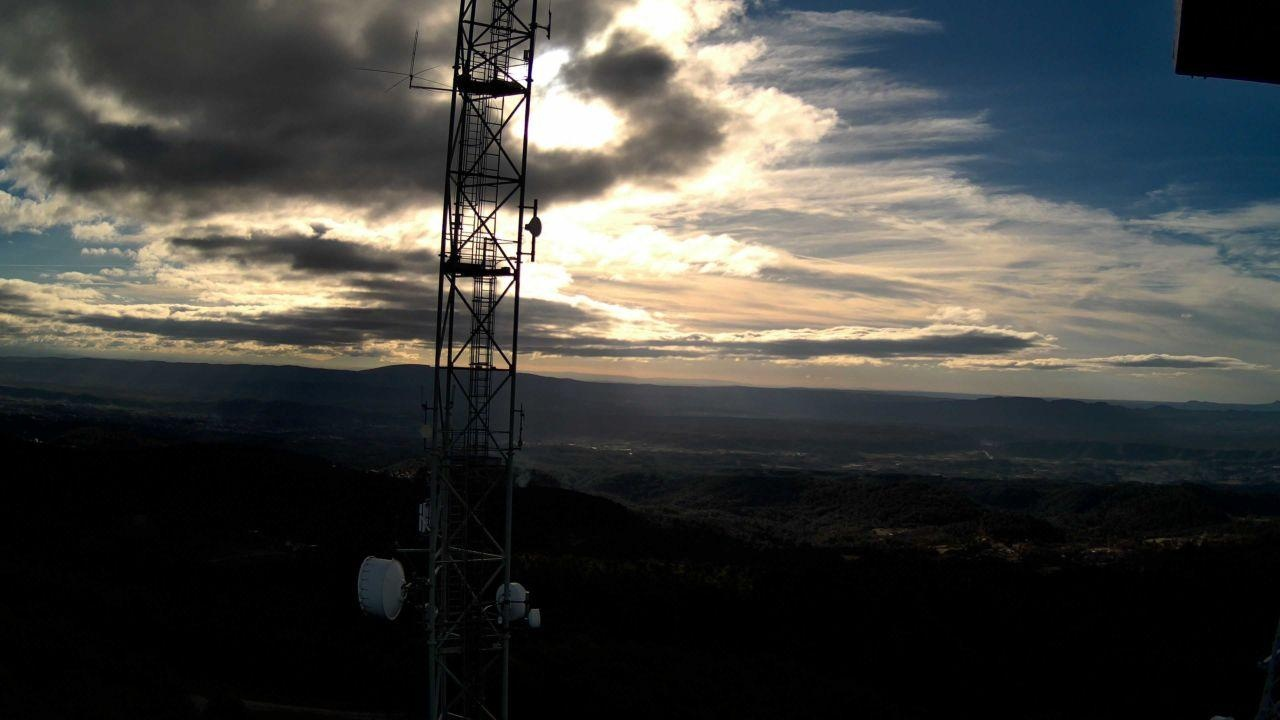
Fire: no
Smoke: no